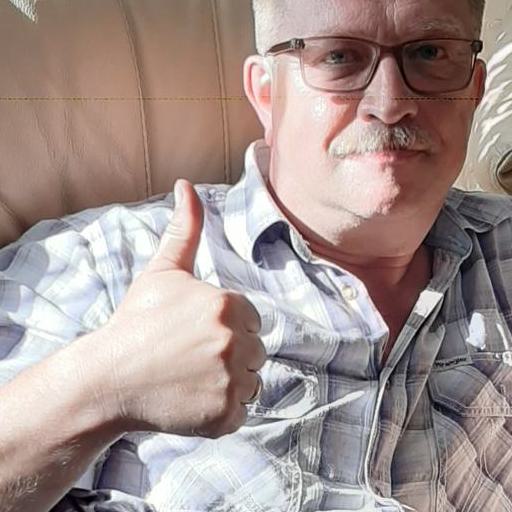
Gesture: like